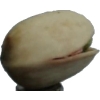
Label: pistachio